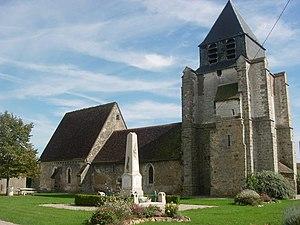
Eglise de Planty (Aube)
Planty est une commune française, située dans le département de l'Aube en région Grand Est.